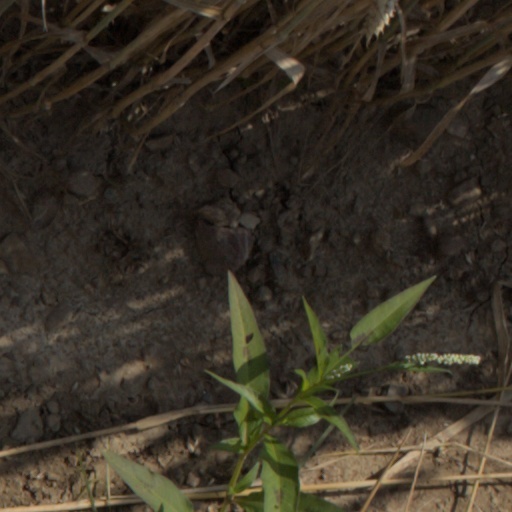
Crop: wheat